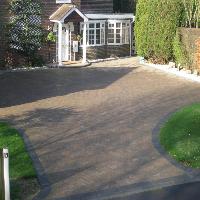
Weather: sun or clear